Tri-City ValleyCats

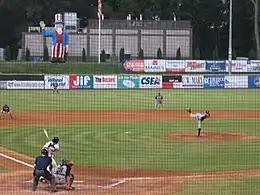

The Tri-City ValleyCats are a professional baseball team based in Albany, New York. The ValleyCats compete in the Frontier League (FL) as a member of the North Division in the Atlantic Conference. The team was established in 2002, along with the Aberdeen IronBirds, when the New York–Penn League expanded to 14 teams. The ValleyCats have played their home games at Joseph L. Bruno Stadium since 2002, but were previously members of Minor League Baseball's New York–Penn League (NYPL) as the Class A Short Season affiliate of the Houston Astros. With MLB's reorganization of the minor leagues after the 2020 season, the ValleyCats were not selected to continue in affiliated baseball.